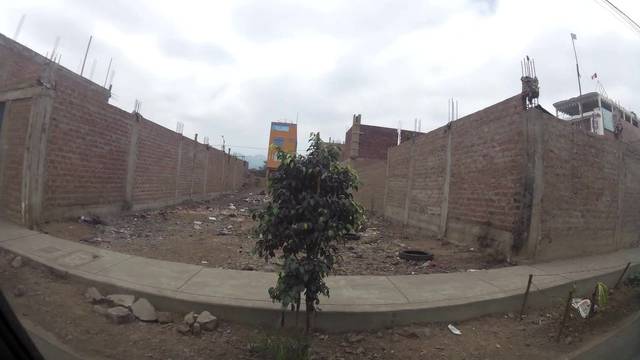
Region: Peru
Coordinates: -11.491, -77.199